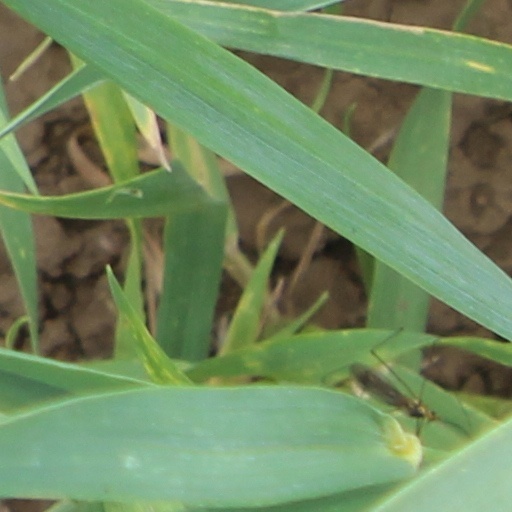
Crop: wheat